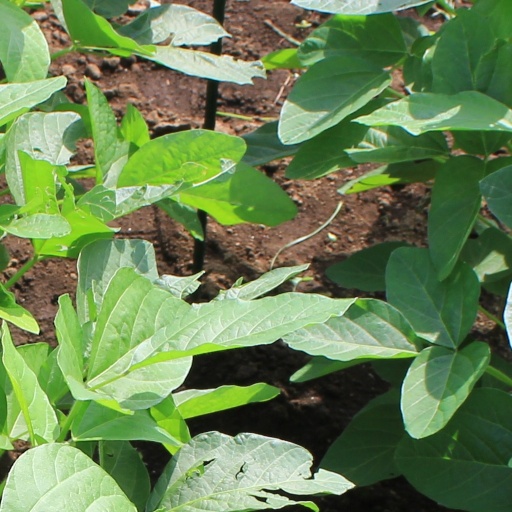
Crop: soybean